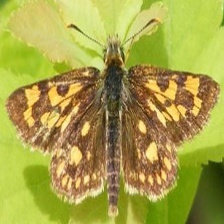
Species: CHECQUERED SKIPPER